Sky position (RA, Dec in degrees): 189.837, 1.102
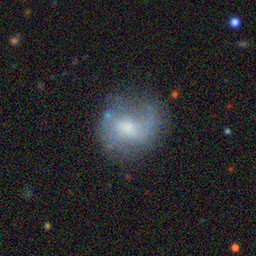
Galaxy morphology: Disturbed Galaxies